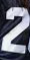
Number: 2